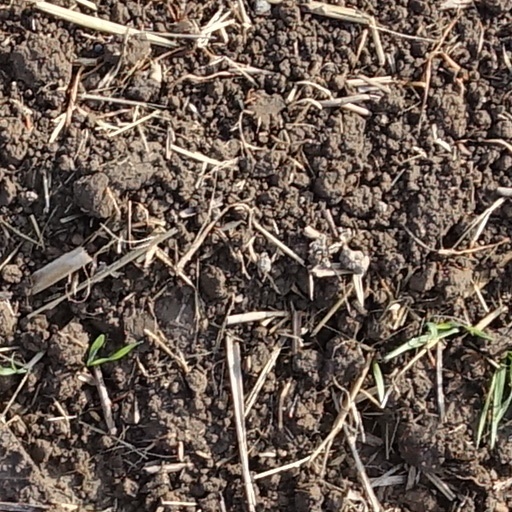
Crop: wheat